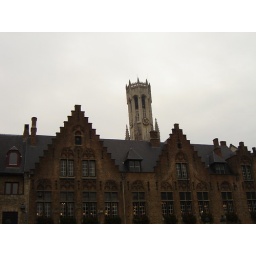
clock tower from the square the old town hall is in